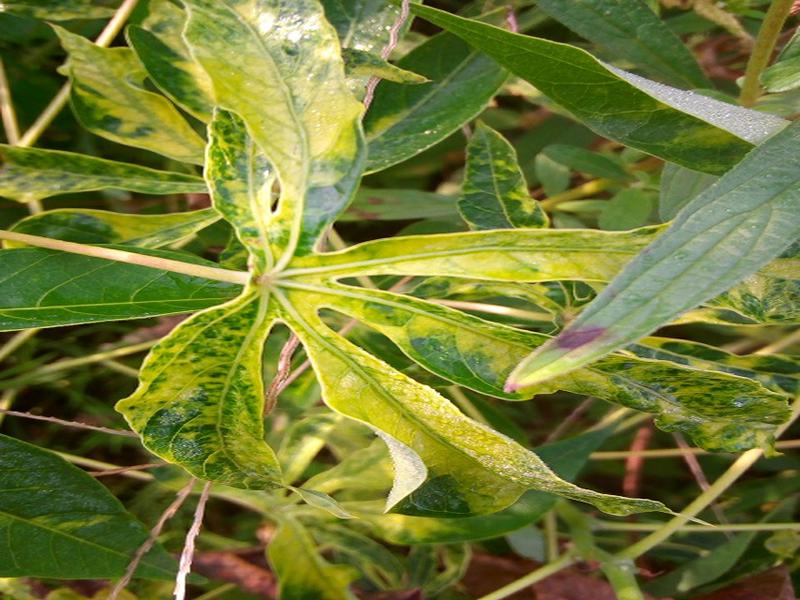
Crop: cassava
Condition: mosaic_disease